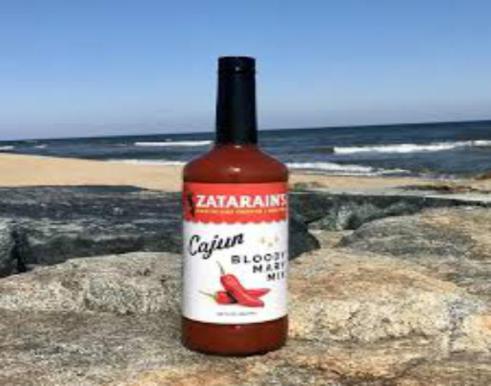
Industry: Food